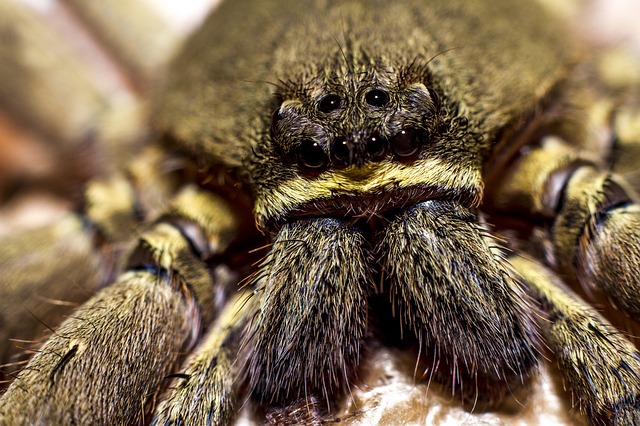
Label: spider